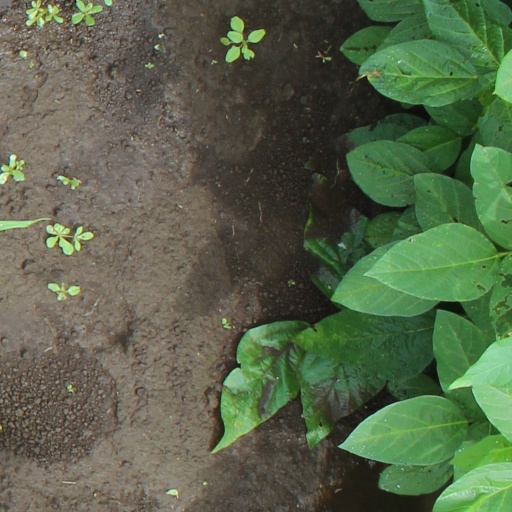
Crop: soybean